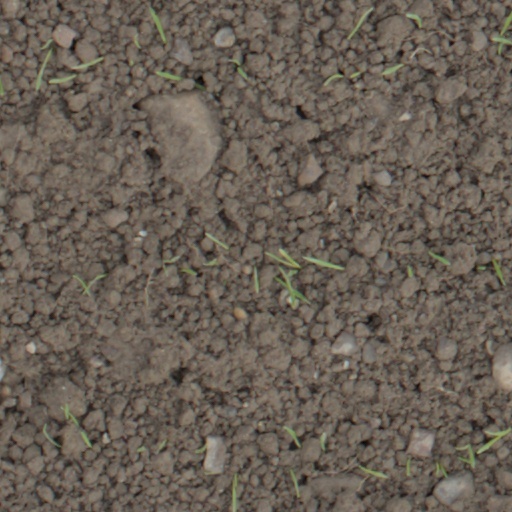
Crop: wheat